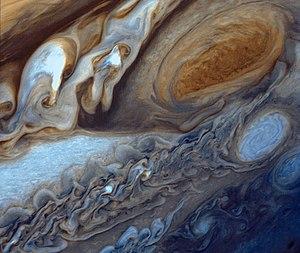
Un tourbillon extraterrestre désigne un centre de rotation dans l'atmosphère d'une planète, autre que la Terre, ou d'un satellite naturel. Ces tourbillons sont le résultat d'un réchauffement différentiel des différents gaz qui composent l'atmosphère et de la rotation de l'astre. Le phénomène est similaire aux circulations atmosphériques ou aux gyres océaniques terrestres mais il est observé depuis l'espace et donc ne montre généralement que ce qui se passe dans la couche supérieure de cette atmosphère.
Jupiter est une planète géante gazeuse. Il s'agit de la plus grosse planète du Système solaire, plus volumineuse et massive que toutes les autres planètes réunies, et la cinquième planète par sa distance au Soleil.